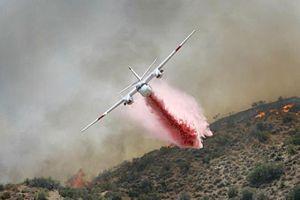
Le Tracker S-2FT également appelé TurboFIRECAT est un avion bombardier d'eau.